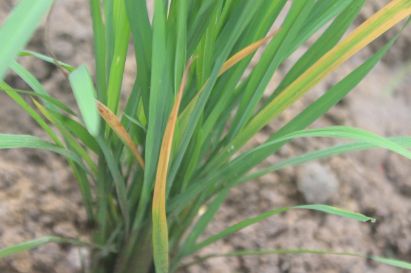
Disease: Tungro